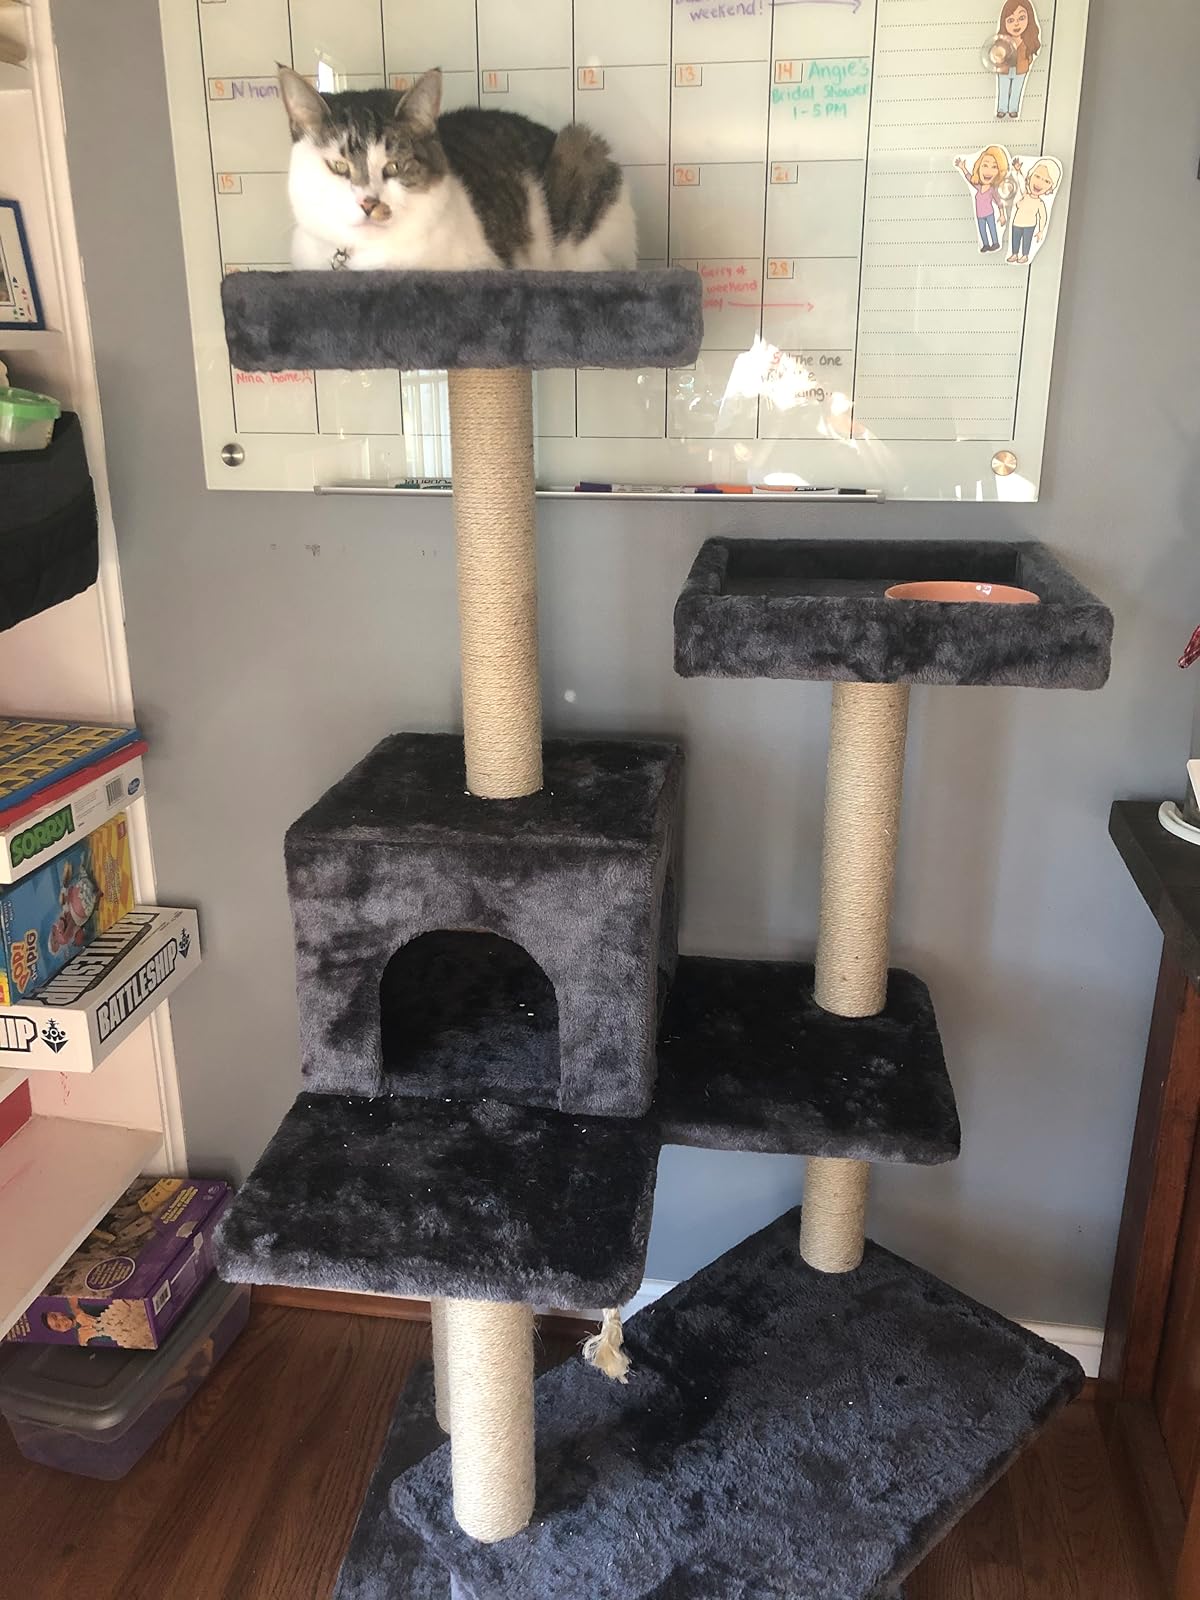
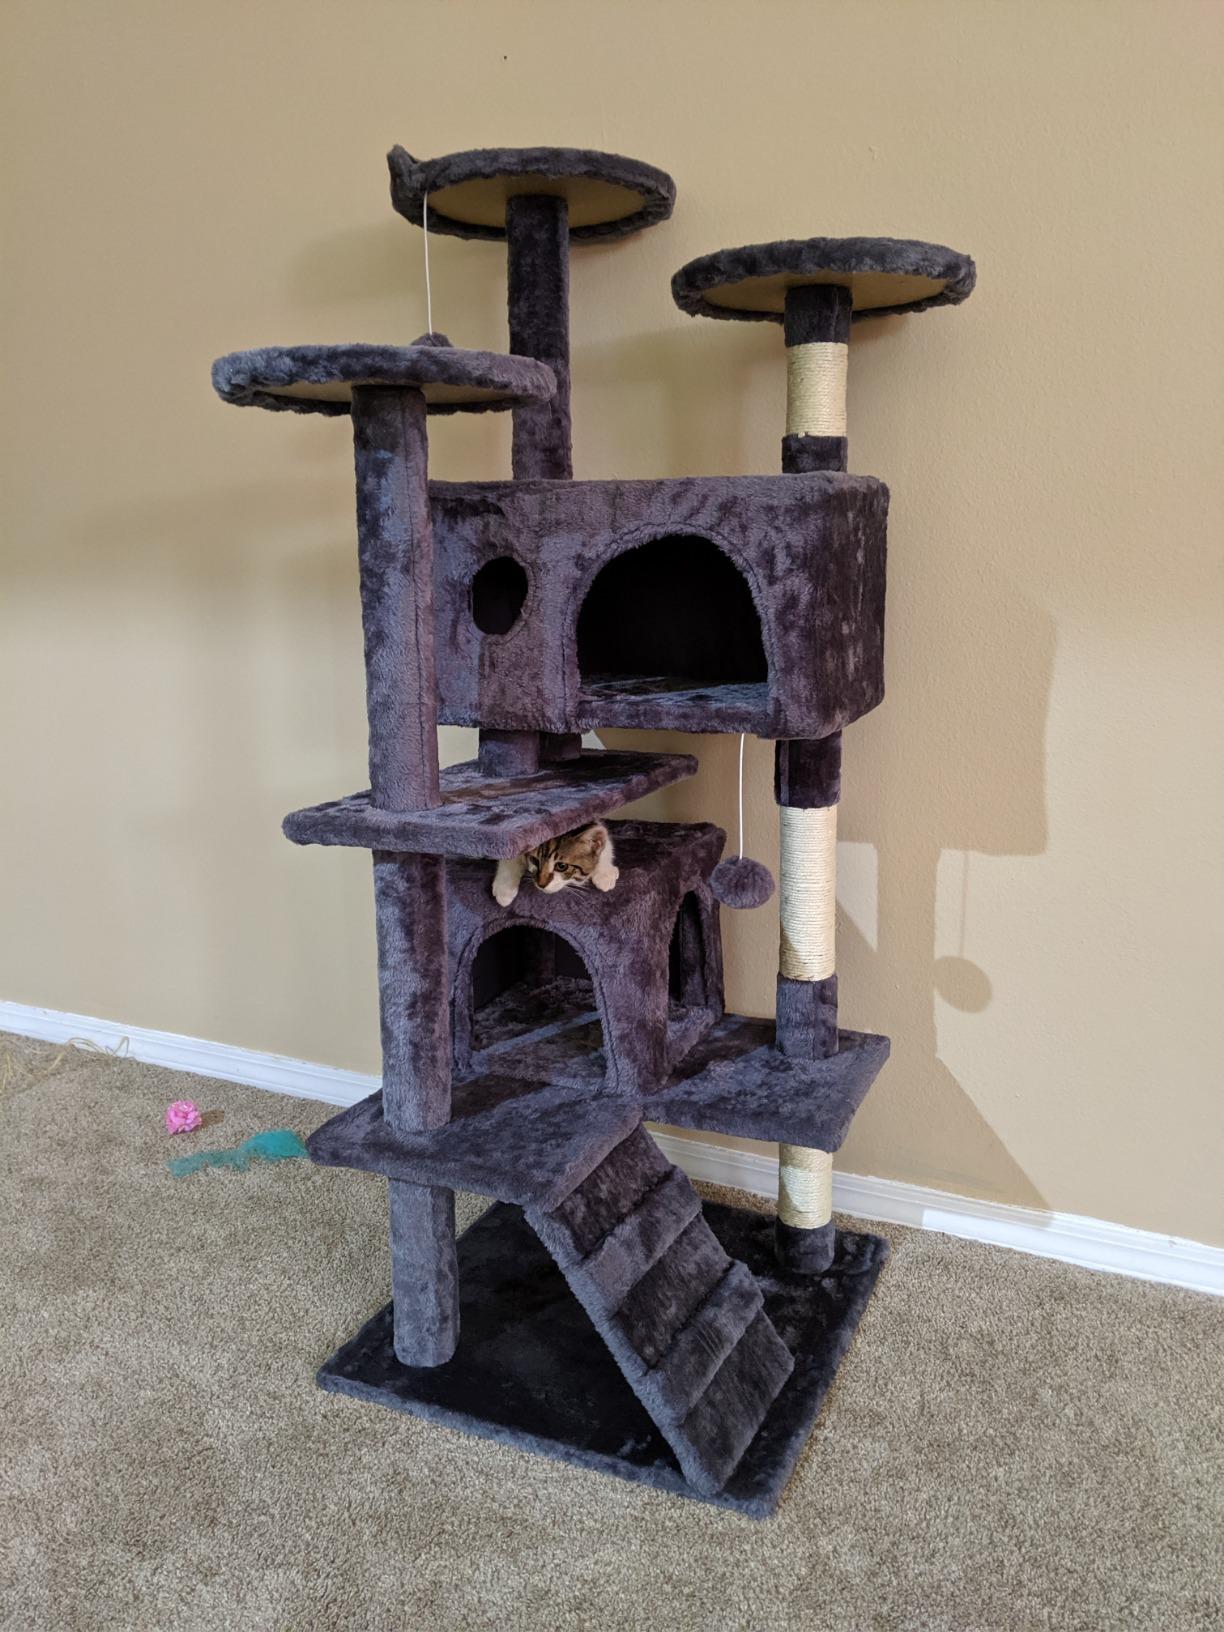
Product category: items_cat tree
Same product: no